Kamikawaguchi Station

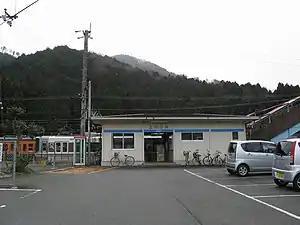
Kamikawaguchi Station, 2009

is a passenger railway station located in the city of Fukuchiyama, Kyoto Prefecture, Japan, operated by West Japan Railway Company (JR West).